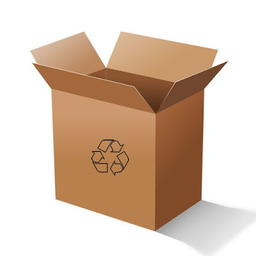
Label: cardboard